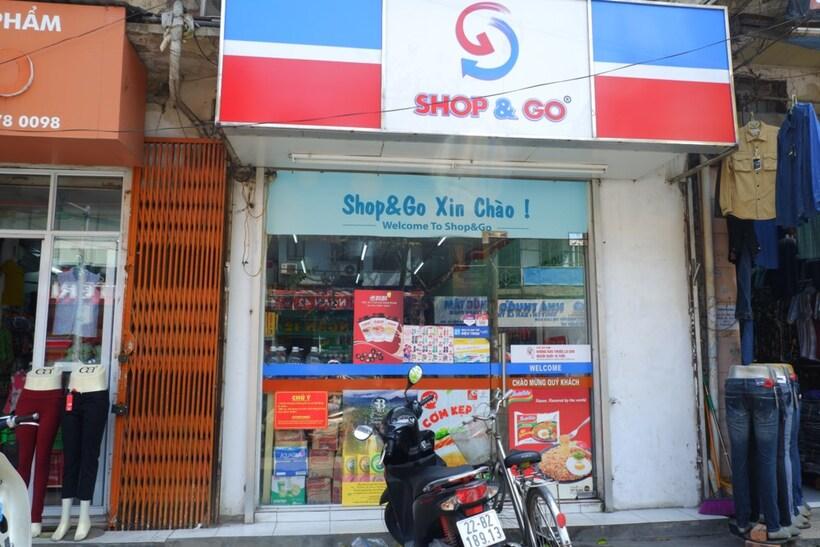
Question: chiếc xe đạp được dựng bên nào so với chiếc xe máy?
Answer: chiếc xe đạp được dựng bên phải chiếc xe máy